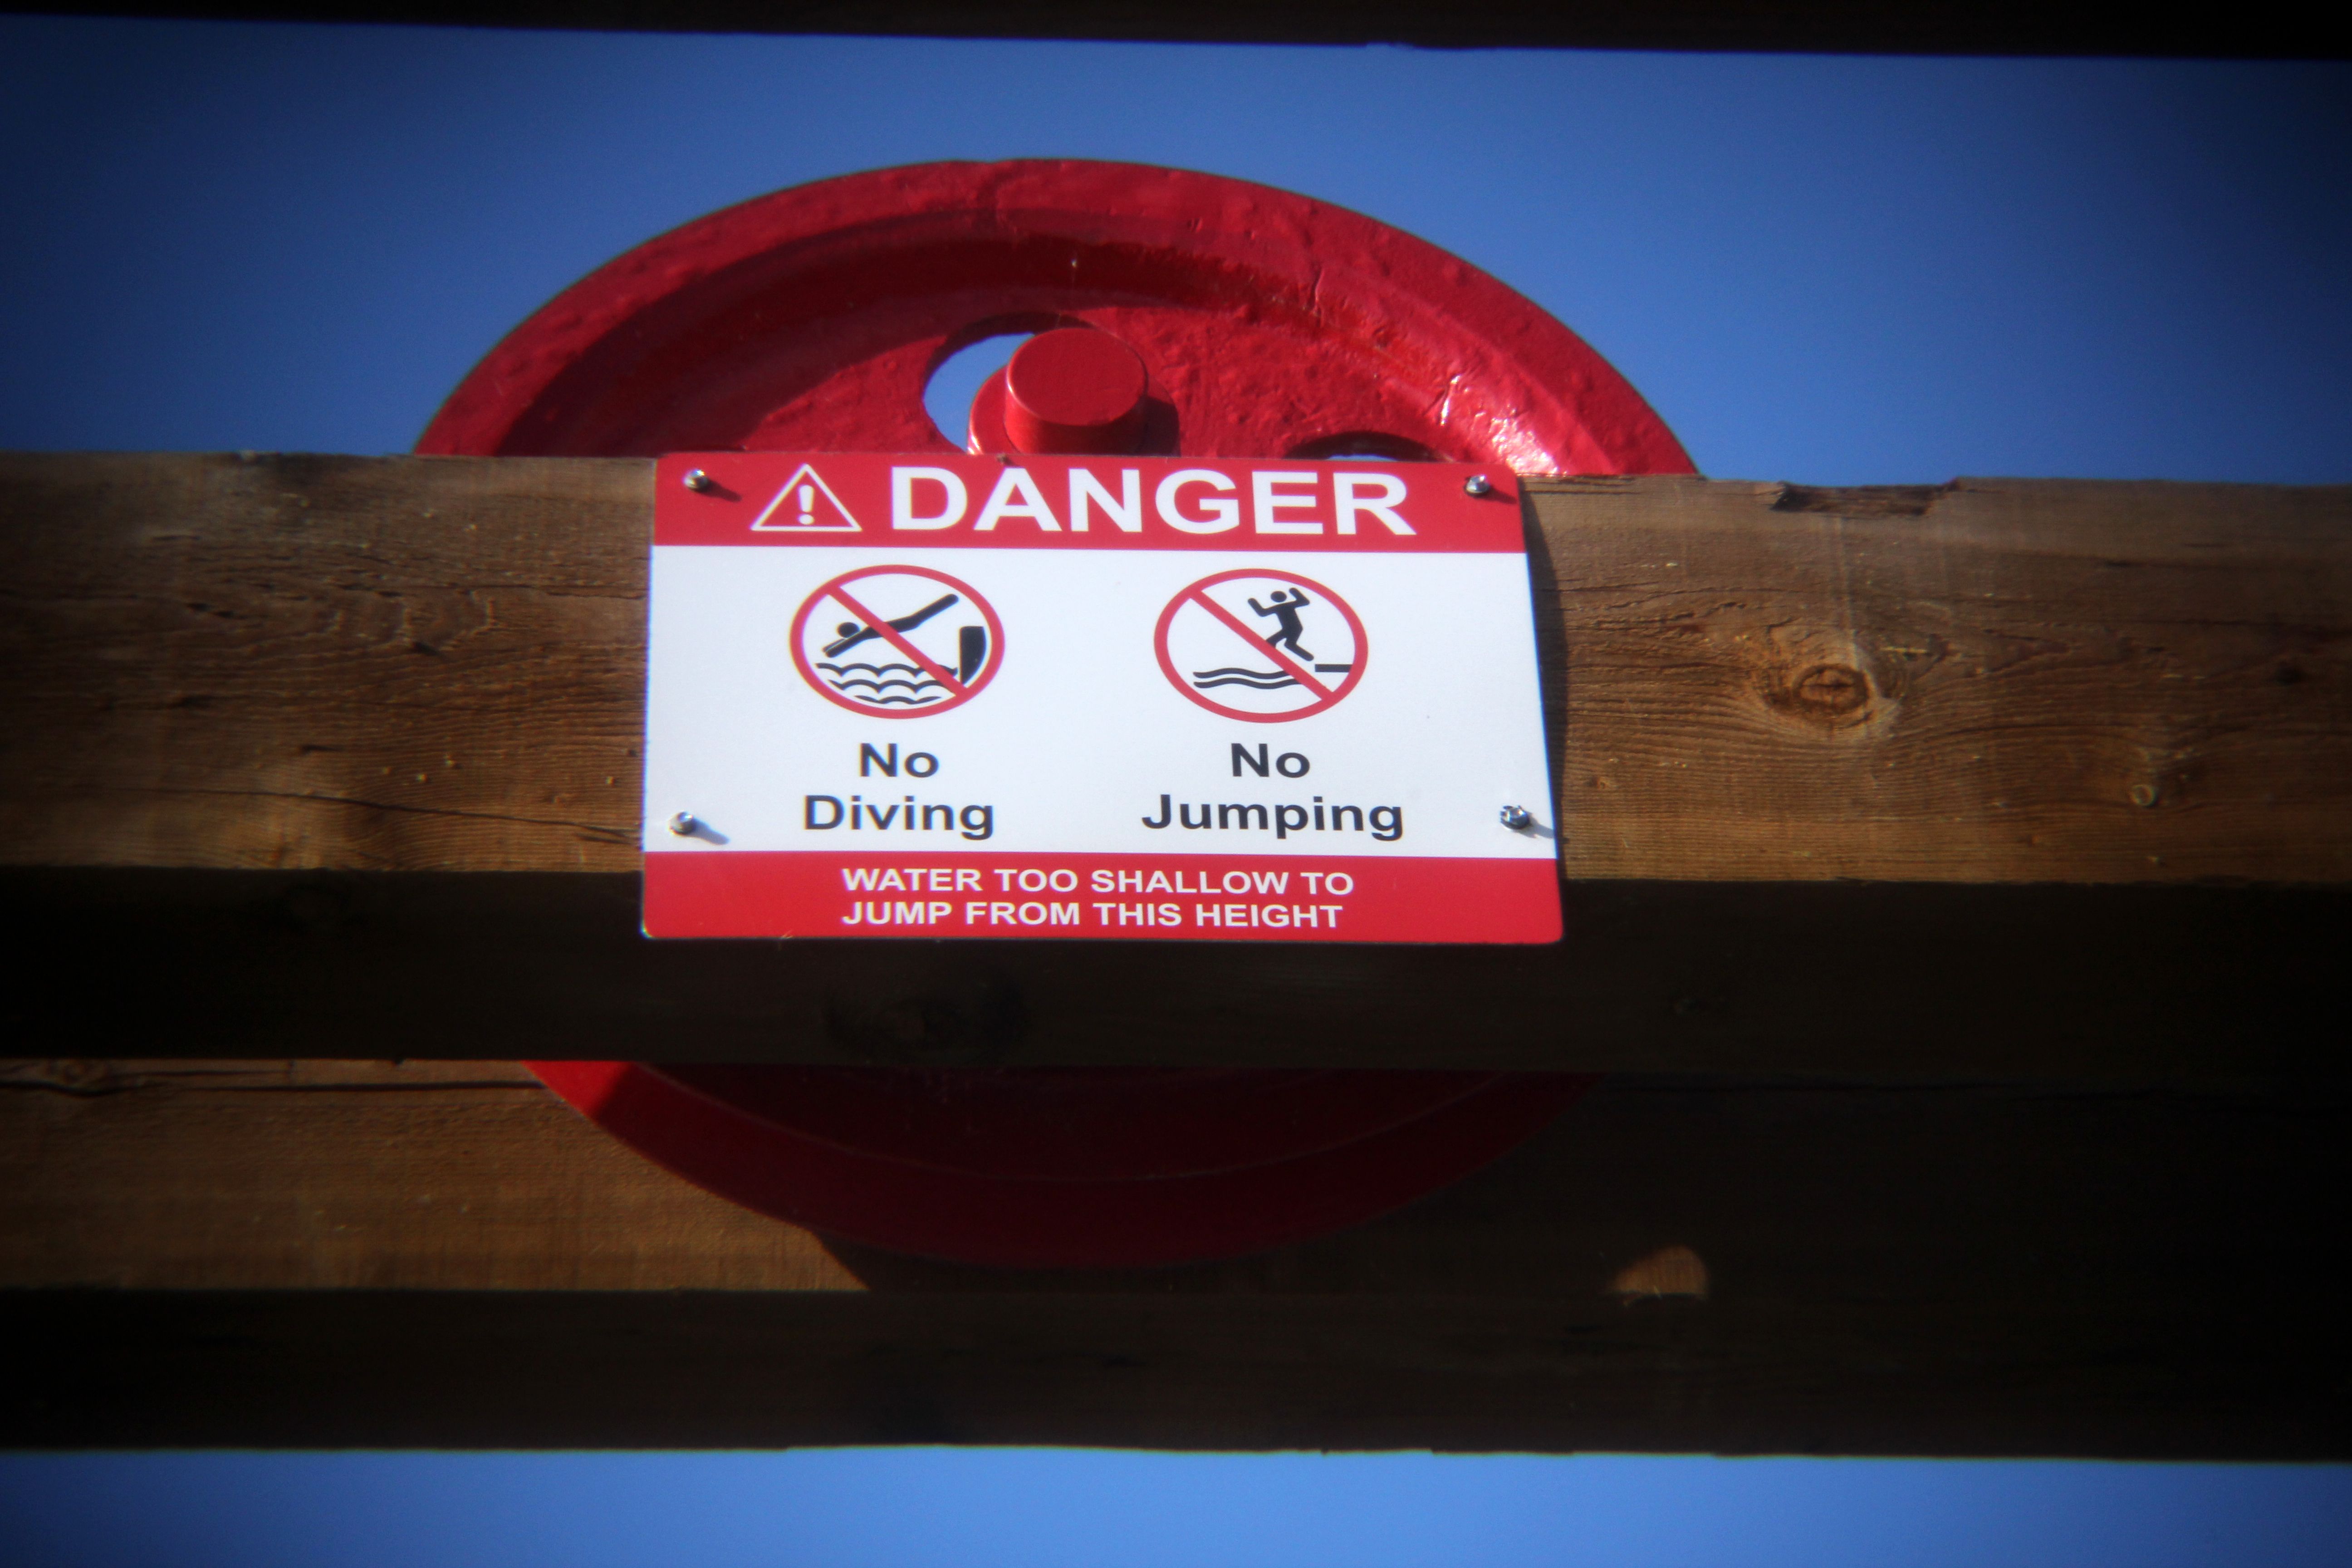
dock, number, pier, advertising, sign, red, color, signage, brand, canada, danger, britishcolumbia, bc, okanagan, holgalens, westbank, shape, atmosphere of earth, display device, compact disc